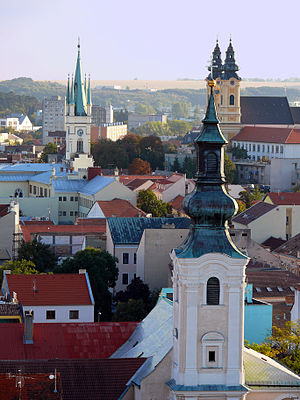
Byer i Slovakiet
Nitra
Dette er en liste over byer Slovakiet. I januar 2006 Slovakiet havde 138 byer.